Kassite deities

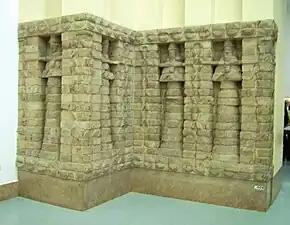
Part of the front of the Eanna temple. Vorderasiatisches Museum Berlin.

Kassite deities were the pantheon of the Kassites (Akkadian: "Kaššû", from Kassite "Galzu"), a group inhabiting parts of modern Iraq (mostly historical Babylonia and the Nuzi area), as well as Iran and Syria, in the second and first millennia BCE. A dynasty of Kassite origin ruled Babylonia starting with the fifteenth century BCE. Kassites spoke the Kassite language, known from references in Mesopotamian sources. Many of the known Kassite words are names of Kassite deities. Around twenty have been identified so far. The evidence of their cult is limited, and only two of them, Šuqamuna and Šumaliya, are known to have had a temple. Other well attested Kassite deities include the presumed head god Ḫarbe, the weather god Buriaš, the sun god Saḫ and the deified mountain Kamulla.